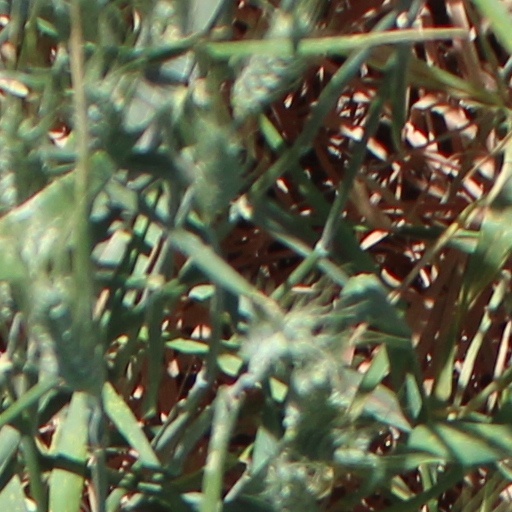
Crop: wheat